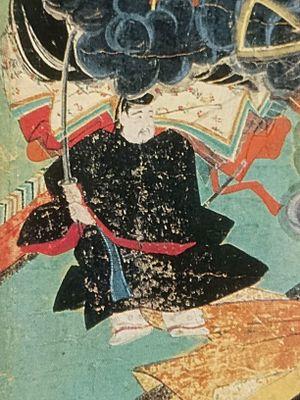
Cette page dresse une liste de personnalités nées au cours de l'année 871 :